Joe Kennedy (basketball)

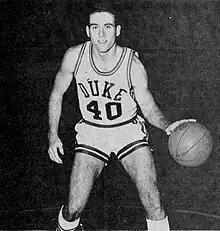
Kennedy circa 1967

Joseph Aloysius Kennedy (born January 12, 1947) is a retired American professional basketball player who competed in the National Basketball Association (NBA) for two seasons and the American Basketball Association (ABA) for one season. He played college basketball for the Duke Blue Devils, and played professionally for the Seattle SuperSonics of the NBA, and finally the Pittsburgh Condors of the ABA.